Tension Tour

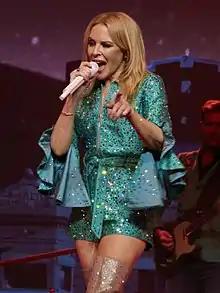
Minogue performing during the Golden Tour in 2018

Kylie Minogue embarked on the Golden Tour, her fifteenth concert tour from 2018 to 2019, in support of her fourteenth studio album "Golden" (2018). The tour was a commercial success, with both "Billboard" and "Pollstar" reporting the tour's three concerts in London, England, at the O Arena grossed $3,368,900 USD with 30,100 tickets sold, placing her at eighth spot for the biggest concerts of September 2018. In 2020, Minogue released "Disco". Due to the ongoing COVID-19 pandemic, she livestreamed a special concert, "Infinite Disco", featuring songs from the album as well as previous songs from her discography. In September 2023, Minogue released her sixteenth studio album "Tension".